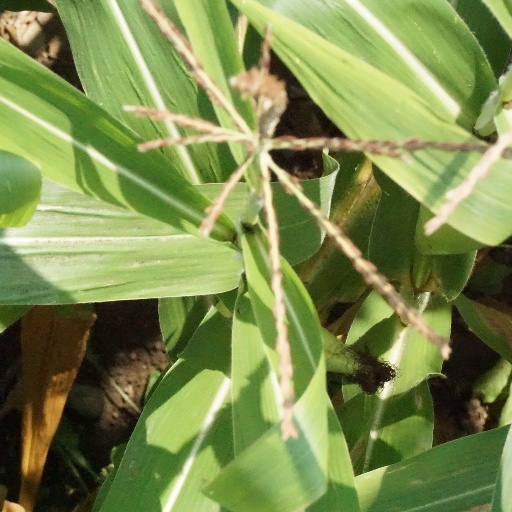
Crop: maize; corn